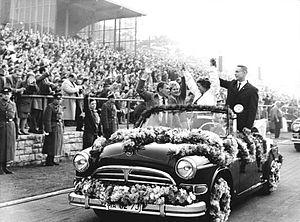
La Horch Sachsenring P240 est une automobile fabriquée entre 1956 et 1958 par le conglomérat industriel est-allemand IFA qui la vendait sous la marque Horch, puis jusqu’en 1959 par la nouvelle entreprise d’État VEB Sachsenring Automobilwerk Zwickau sous l’appellation Sachsenring P240. Produite en quantité limitée, la P240 était réservée aux personnalités importantes de la RDA et servait avant tout de voiture officielle.